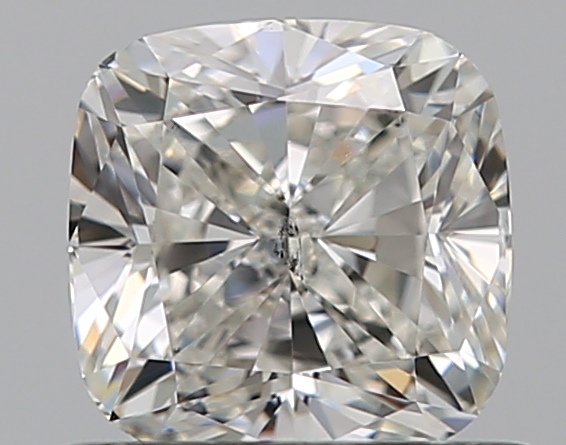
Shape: cushion
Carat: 0.72
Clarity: SI1
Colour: H
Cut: EX
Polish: EX
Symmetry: VG
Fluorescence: N
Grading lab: GIA
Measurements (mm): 5.02 x 4.95 x 3.42